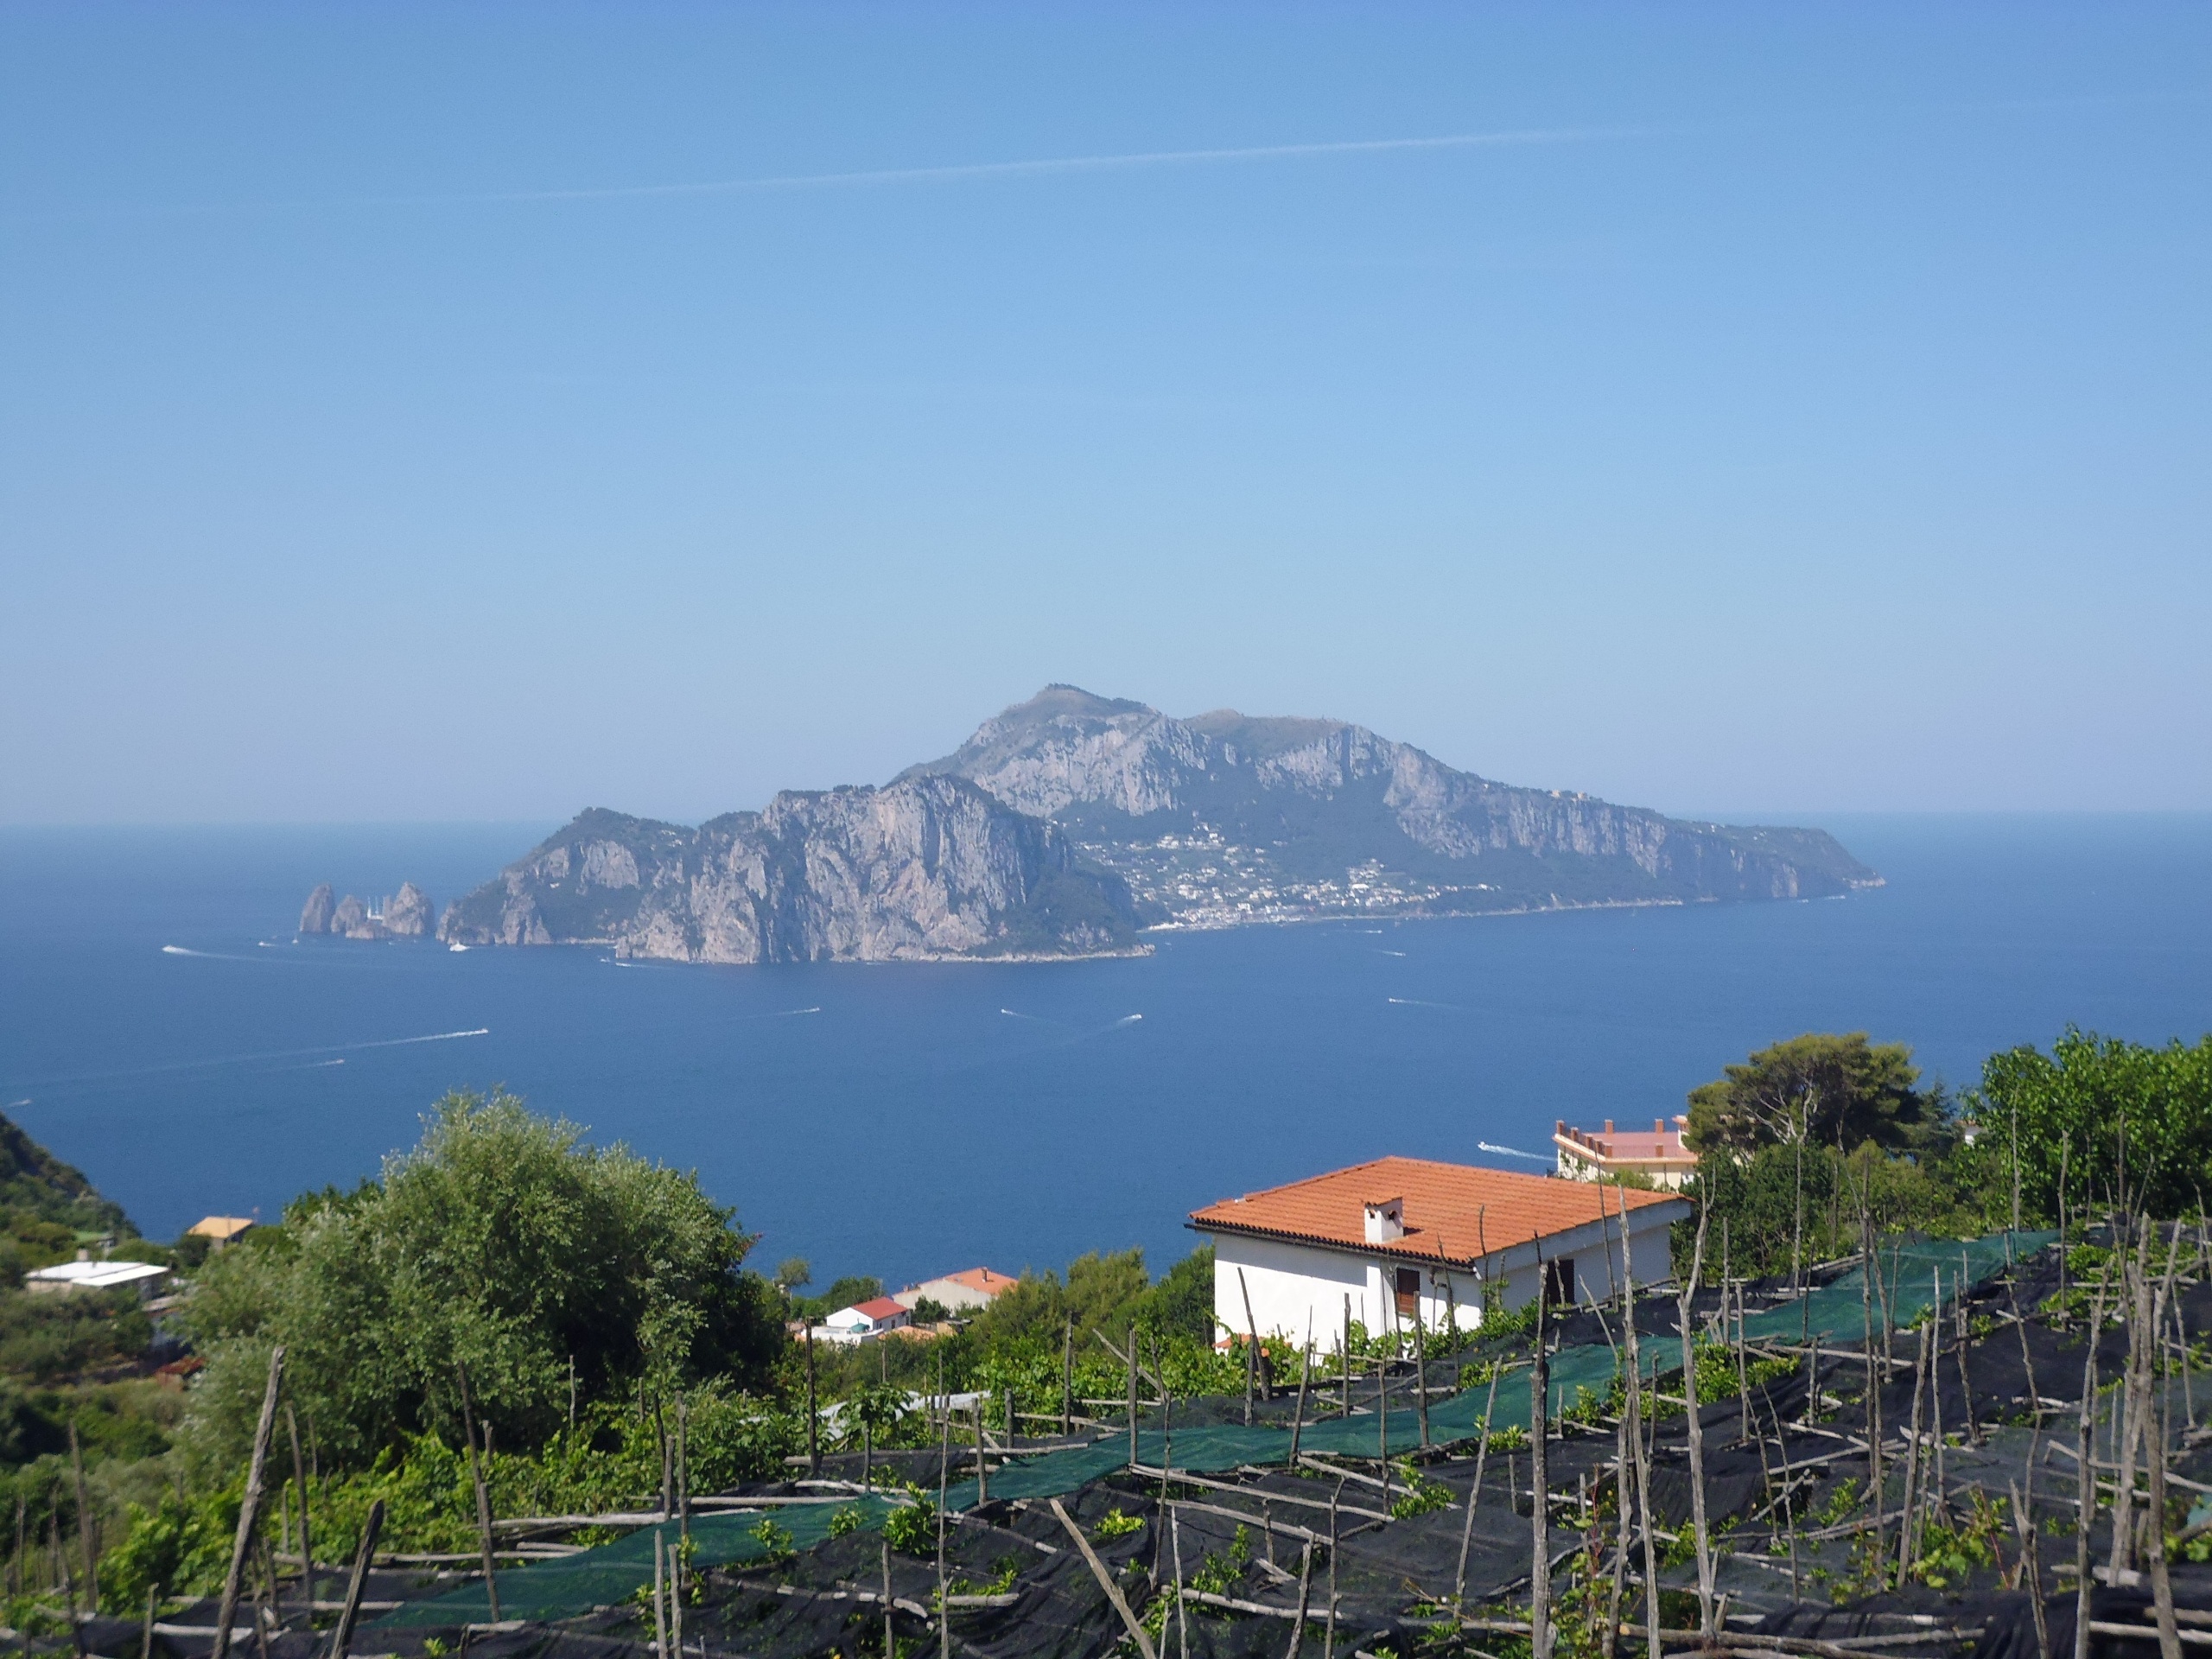
sea, coast, ocean, mountain, lake, mountain range, vacation, mediterranean, bay, island, italy, fjord, reservoir, cape, capri, landform